Dwarka

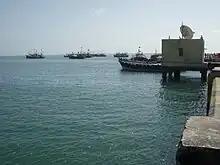
Bet Dwarka coast

Bet Dwarka, an island in the Arabian sea off the coast of Dwarka. Considered the original residence of Krishna, Bet Dwarka was the old port during the ancient times of Krishna before the Okha port was developed in Dwarka. The temple built here is credited to the religious Guru Vallabhacharya of the "Pushtimarg Sampradaya". Rice is the traditional offering here to the deity as it is believed that Sudama offered rice to his childhood friend Krishna. There are also smaller shrines on Bet Dwarka which are dedicated to Shiva, Vishnu, Hanuman and Devi. According to a legend, Vishnu killed the demon Shankhasura on this island. There are temples of Vishnu in the incarnation of matsya, or fish. Other shrines here are of Rukmini, Trivikrama, Devaki, Radha, Lakshmi, Satyabhama, Jambavati, Lakshmi Narayan, and many other gods. Sudarshan Setu, a bridge connecting the land to Bet Dwarka, facilitates access to the island.